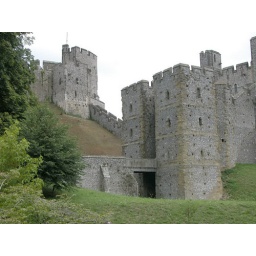
This is the medieval castle as opposed to the Victorian buildings you can see in the shot adjacent in the photostream